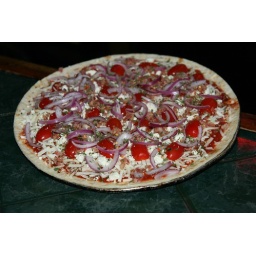
Today I used fresh vegetables, onion, green pepper, tomatoes and roasted garlic in a nice red wine sauce.